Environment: real
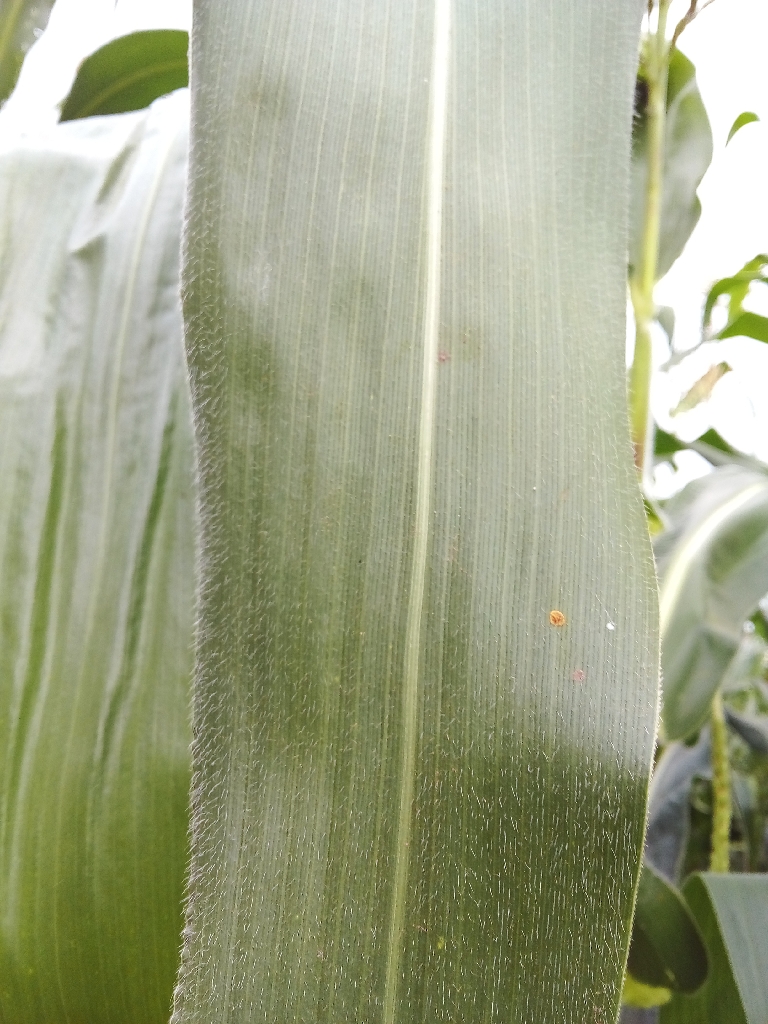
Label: healthy